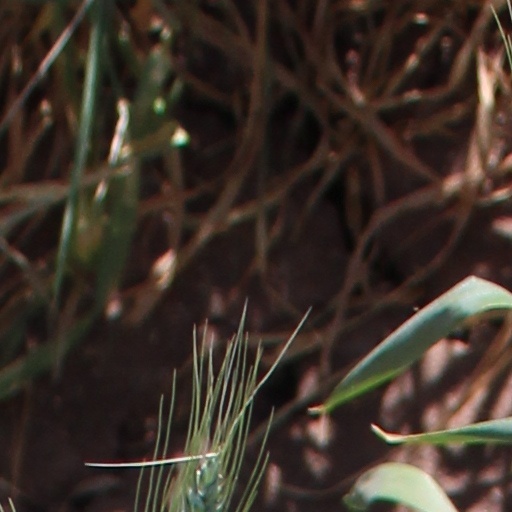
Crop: wheat